2020 Karak temple attack

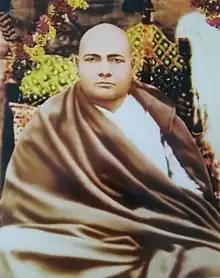
Guru Paramhans Dayal

The Guru Paramhans Dayal is a revered Hindu saint. In July 1919, he was buried in Teri village of Karak District, where his samadi and the Krishna Dwara Mandir temple were built. Following the Partition of India and Pakistan, the temple was closed in 1947. In 1997, the temple was attacked and was demolished. In 2015, the Supreme Court of Pakistan ordered the restoration of the Shri Paramhans Ji Maharaj's Samadhi and Krishna Dwara temple.